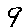
Label: 9